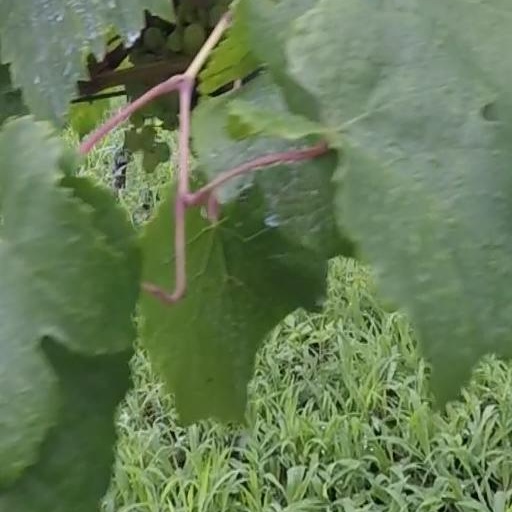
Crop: grape